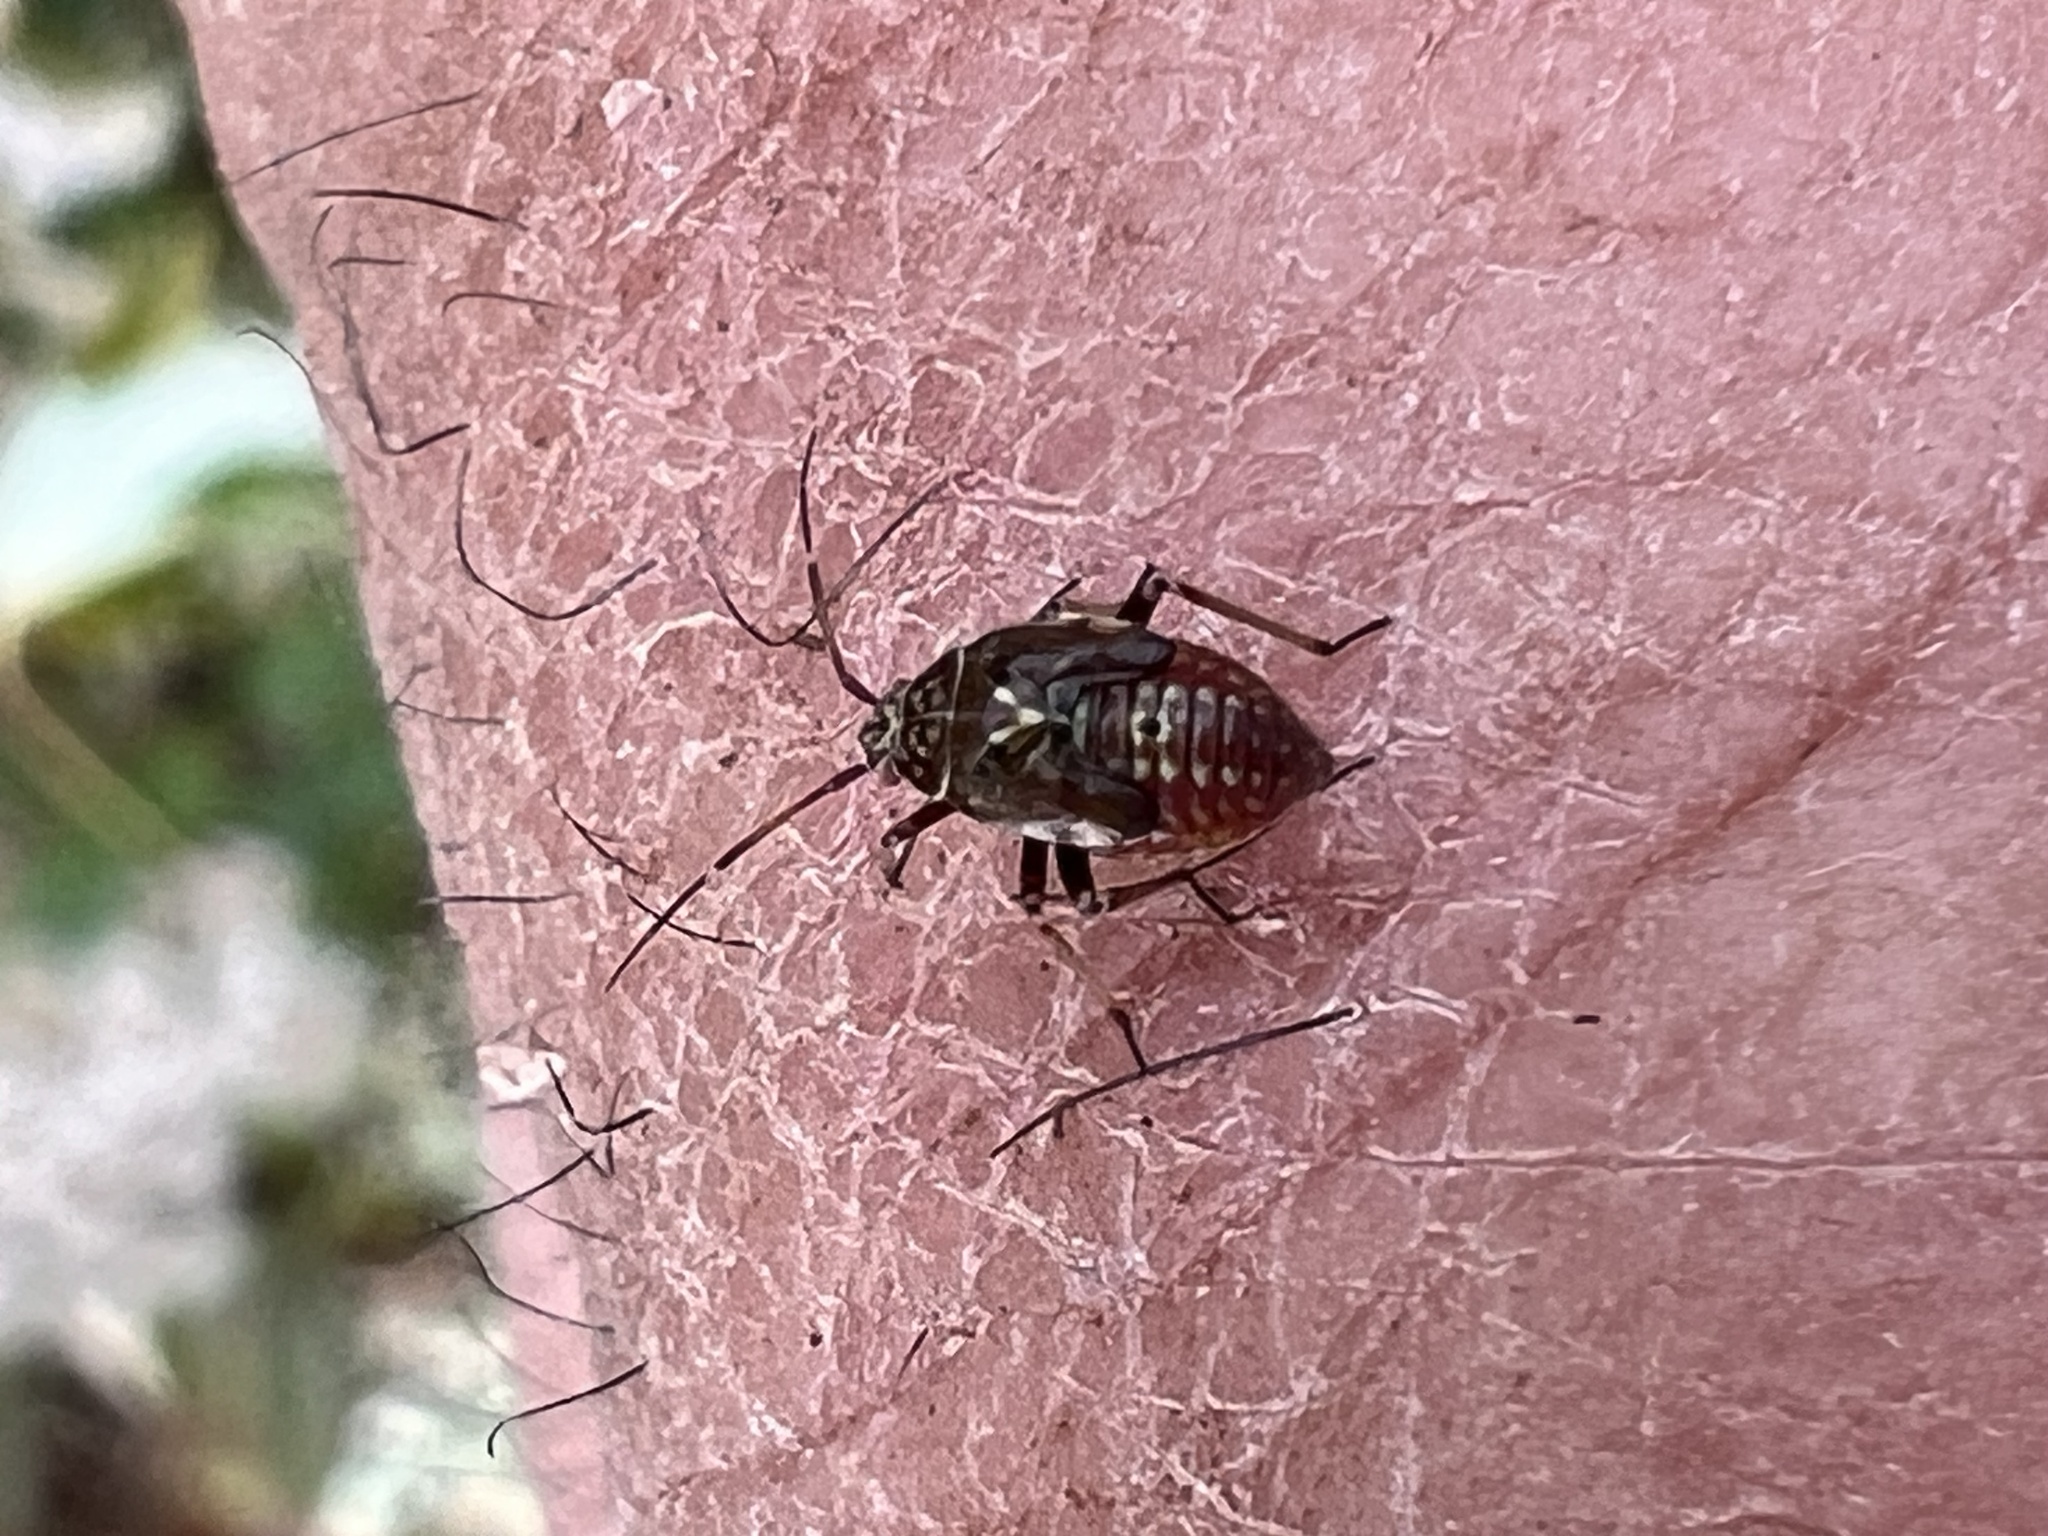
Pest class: lygus_bug